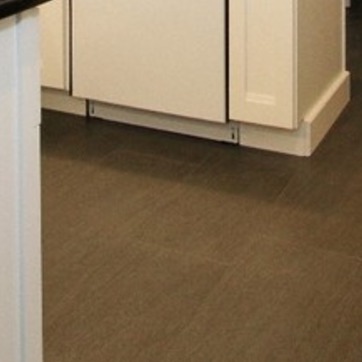
Material: tile